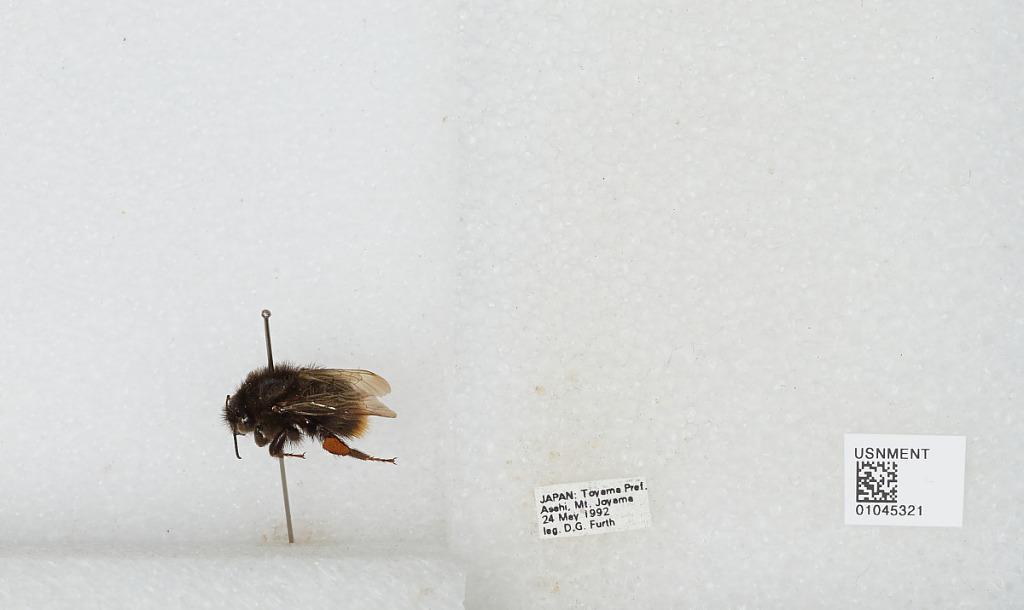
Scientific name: Bombus sp.
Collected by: D. Furth
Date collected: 1992-5-24
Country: Japan
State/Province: Toyama
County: Asehi
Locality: Mt. Joyama